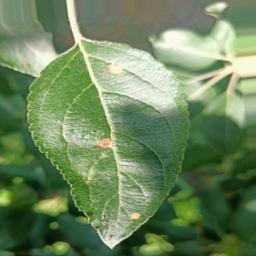
Label: Alternaria